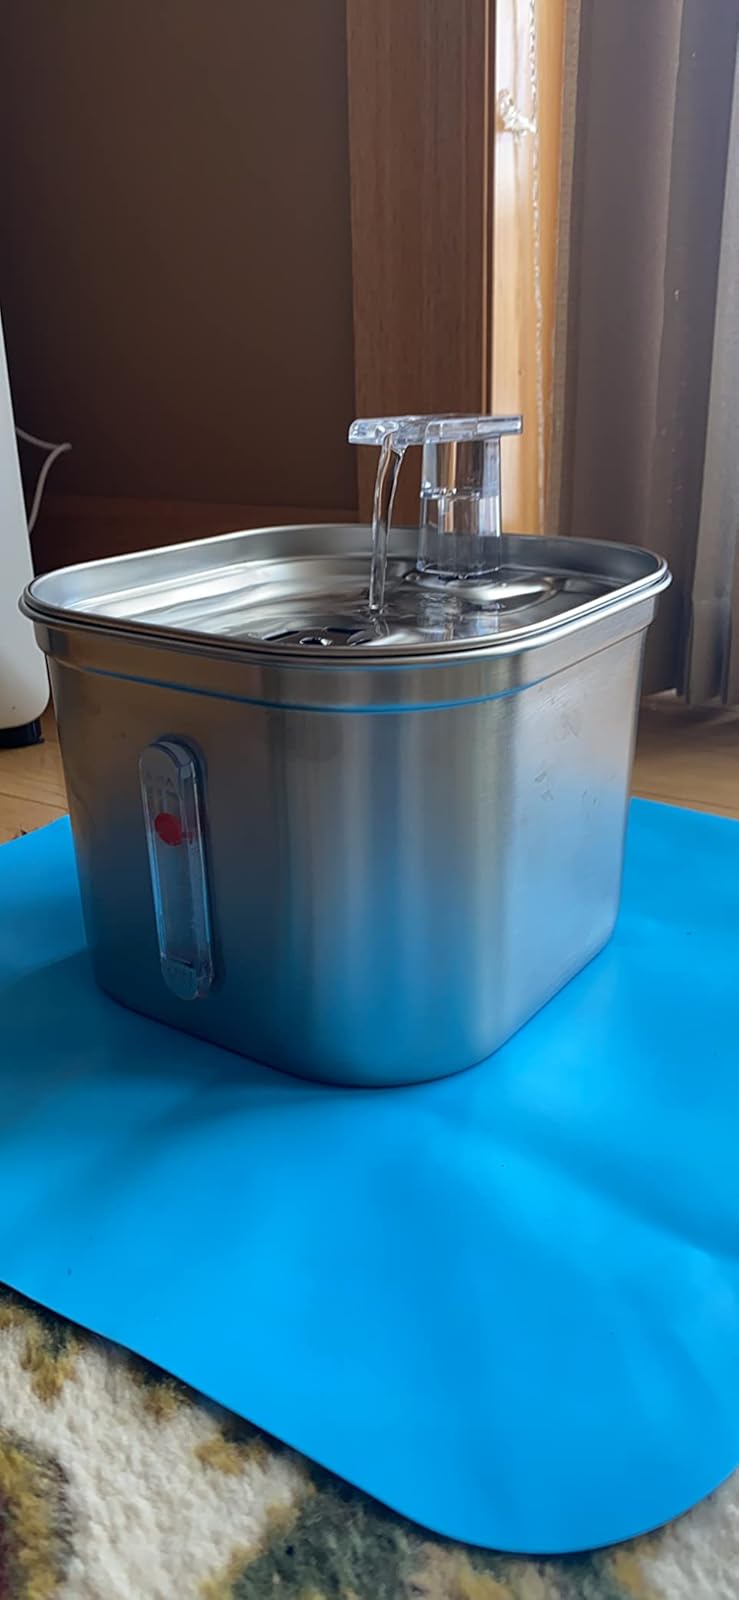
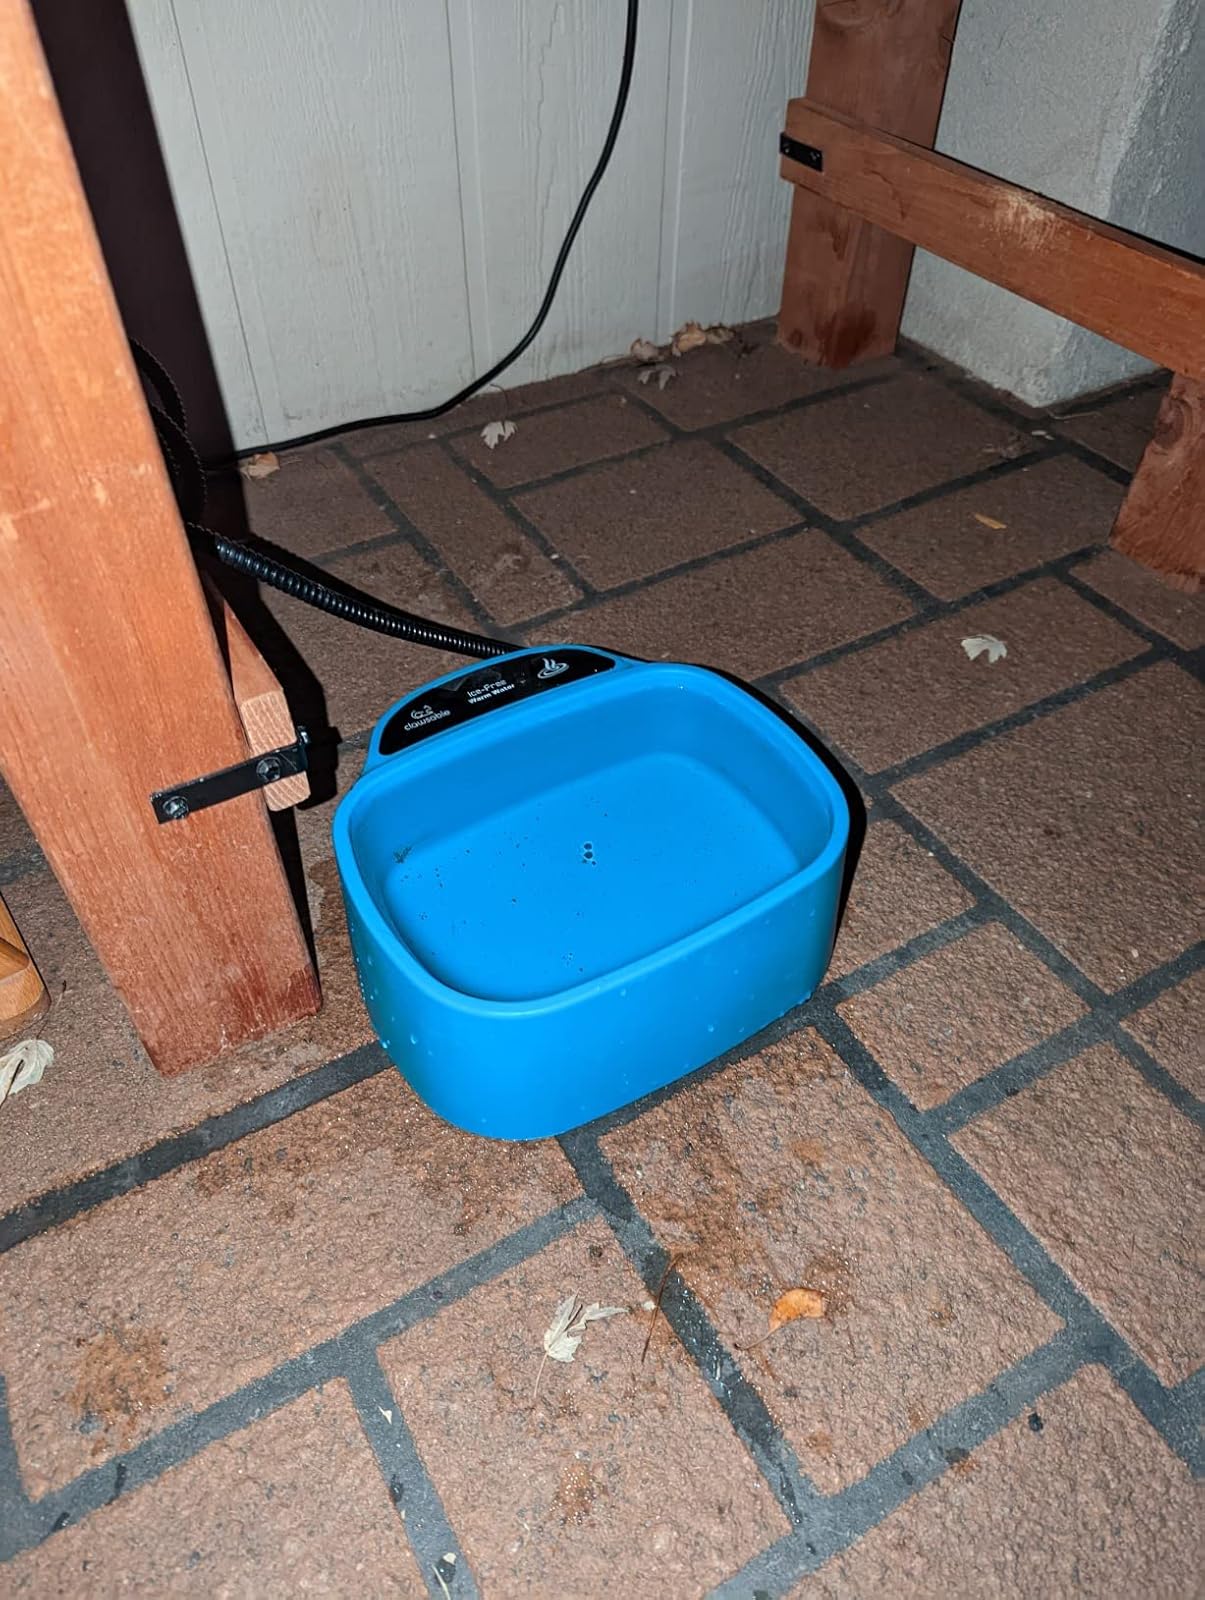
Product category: items_bowl
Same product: no